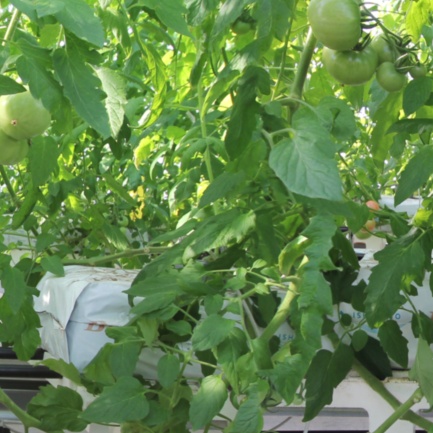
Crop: tomato